Samuel Stevens (naturalist)

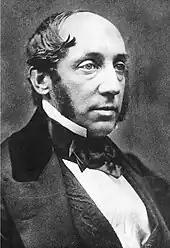
Stevens in younger days

Stevens was born in Kennington to John (c.1772–1836) and Augusta Crace. With a father interested in arts Samuel also sought to train as an artist. He received a medal from the Royal Society of Arts for some pencil sketches at the age of thirteen but illness prevented him from pursuing art. He partnered with his brother John Crace Stevens (1809-1859) from 1840 in Stevens' Auction Rooms on King Street. The auction house, known as Covent Garden auction house founded in 1760 was joined in by John Crace as a partner in 1831 and the company name was changed to J.C. Stevens' in 1834. Both the Stevens brothers was a keen entomological collectors for much of their life but were not very scientifically inclined. Samuel left the auction company in 1848 and started his own natural history agency from his shop at 24 Bloomsbury Street, London which ran until 1867 when he sold it to Edmond Thomas Higgins. He briefly managed the auction company after the death of his brother in 1859 until his nephews could take over. Stevens was an agent who sponsored specimen collection and two of his best known collectors were Alfred Russel Wallace and Henry Walter Bates. He supported their joint collecting expedition to the Amazon and then Wallace's journeys in the Malay Archipelago by buying their specimens, displaying them to learned societies and selling them to collectors. Their sales included the collections of 40000 insects made by Adrian Hardy Haworth, orchids, and the menagerie of Lord Derby. also supported the botanical collector Robert William Plant (1818-1858). For many years, Stevens lived with his mother Augusta, who died in 1868. Stevens married late in life to Francis Wood in 1874. After 1876 he retired to live at "Loanda", Beulah Hill, Upper Norwood taking an interest in his insect collections, fishing, and water-colour painting. After his death, his collections were sold off in auctions by his nephew J.S. Stevens.